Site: brandenburg
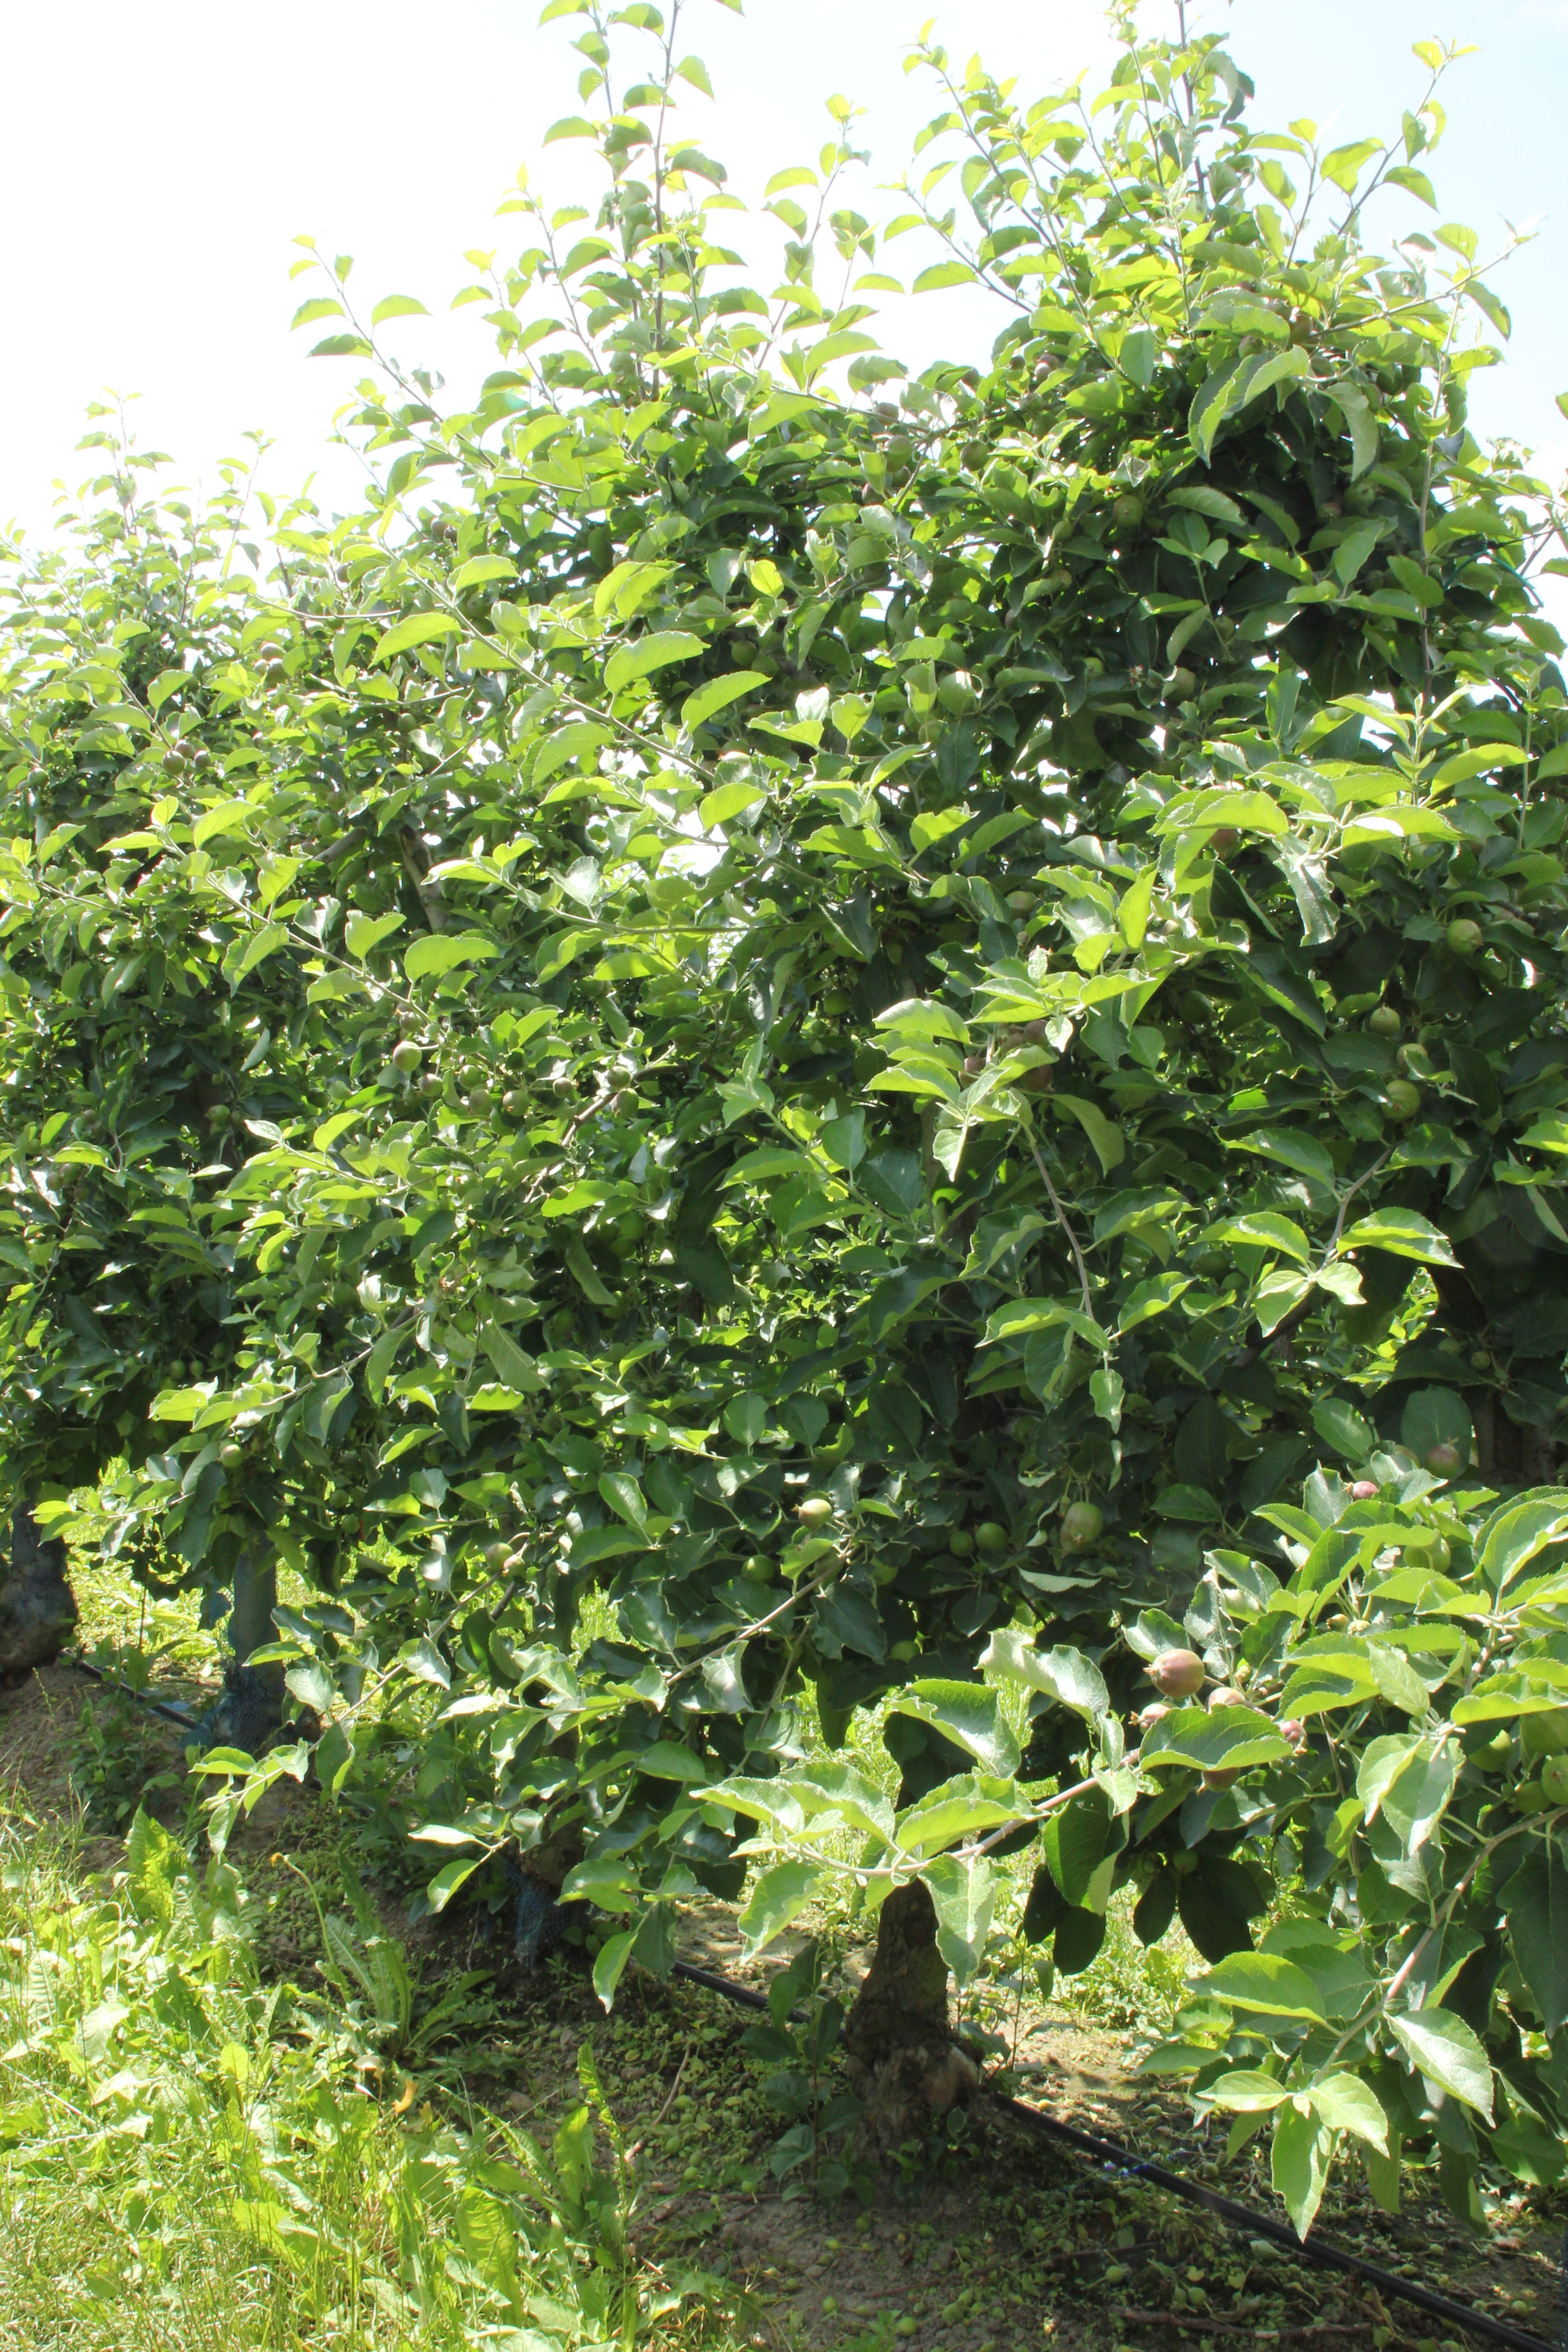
Growth stage (BBCH 73): Development of fruit